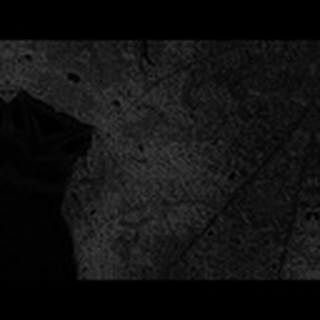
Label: cotton_army_worm